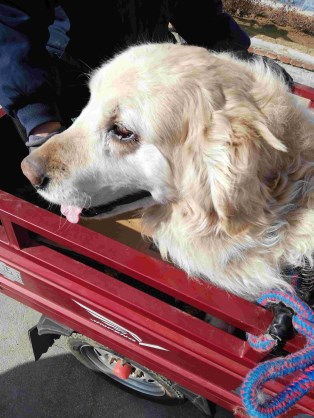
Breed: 5355-n000126-golden_retriever